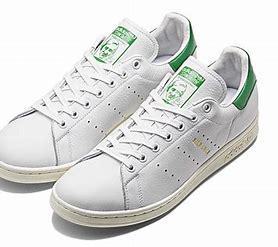
Brand: Adidas
Model: Stan Smith